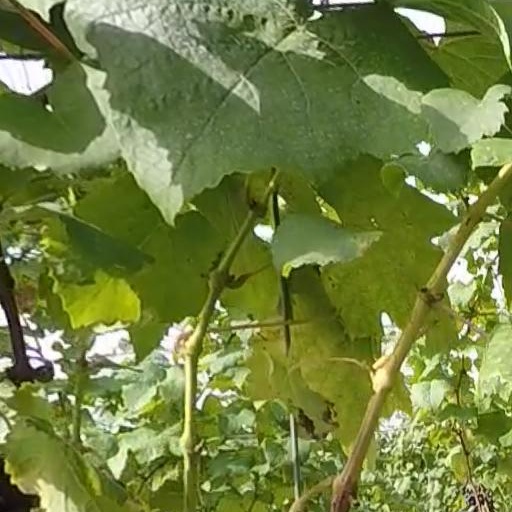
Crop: grape